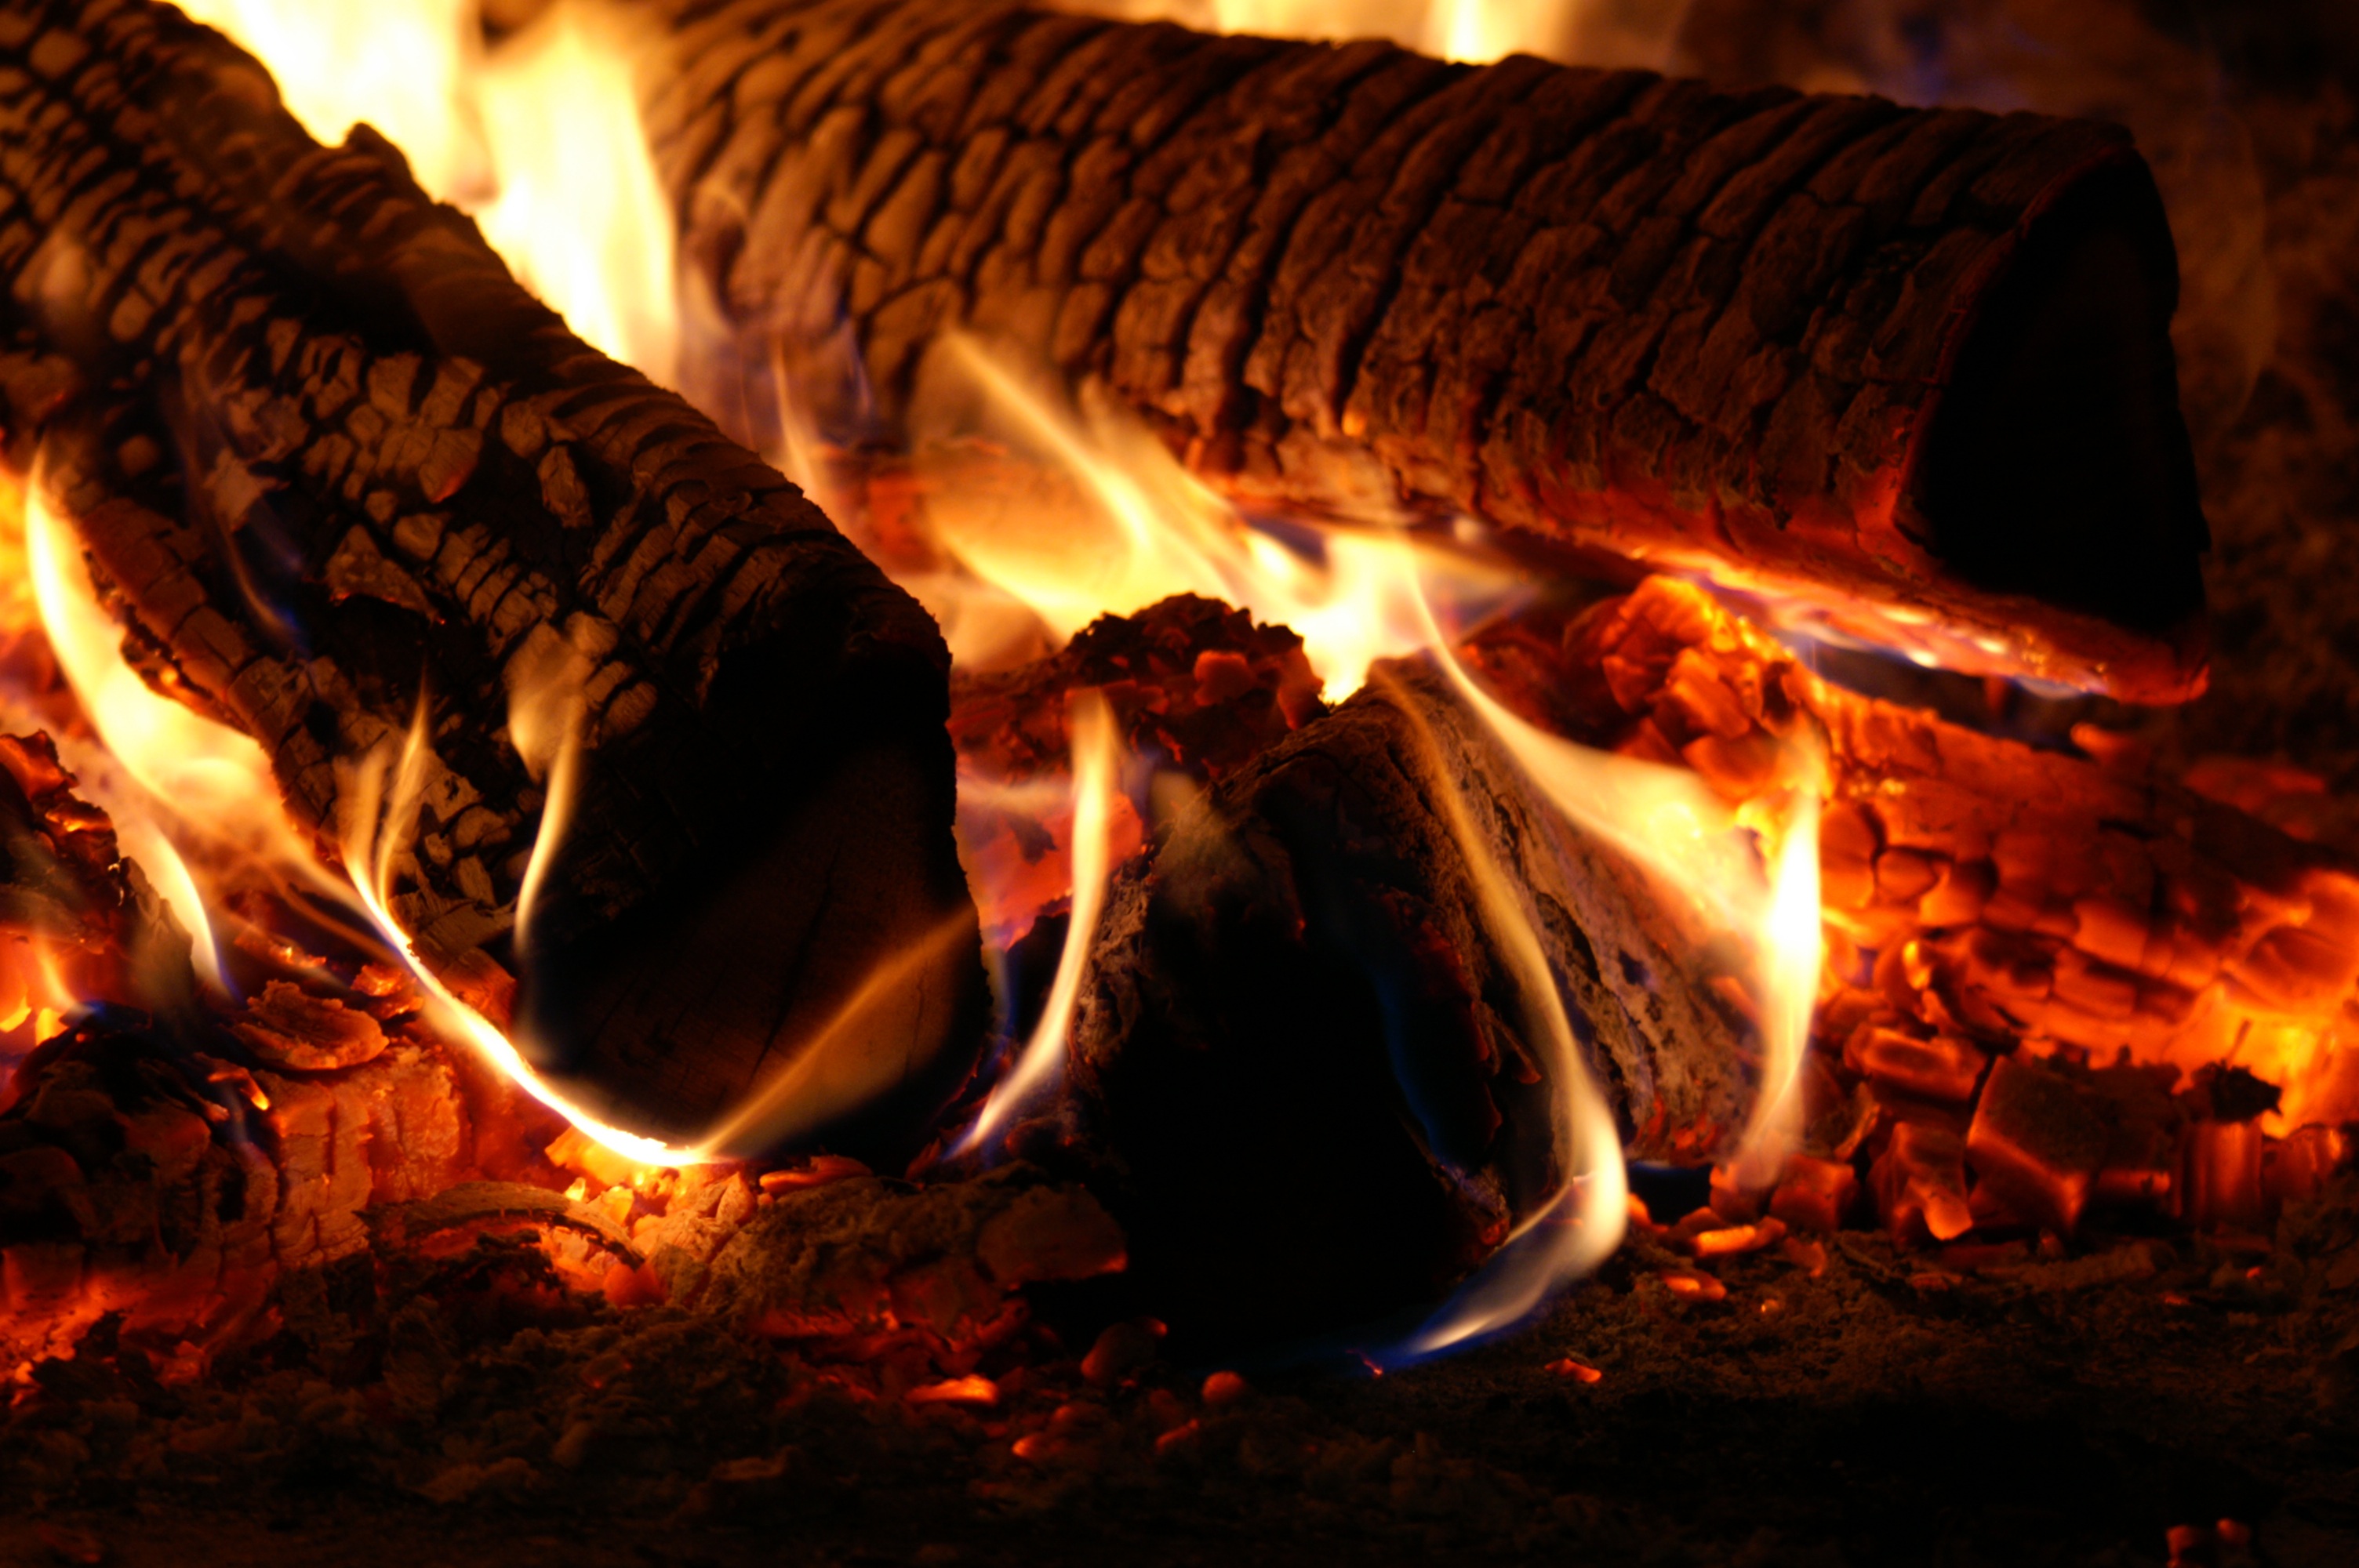
wood, flame, fire, campfire, bonfire, heat, burn, embers, geological phenomenon